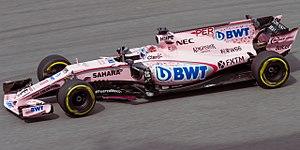
Sergio Pérez Mendoza, né le 26 janvier 1990 à Guadalajara, est un pilote automobile mexicain. Depuis 2014, il pilote pour Force India en Formule 1 et devient le premier Mexicain en Grand Prix depuis Héctor Rebaque en 1981.